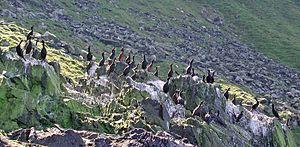
Runde est un site ramsar composé de cinq anciennes aires protégées des communes de Herøy et Ulstein dans le comté de Møre et Romsdal. Le site a été créé en 2013 et a une superficie de 3.51 km².